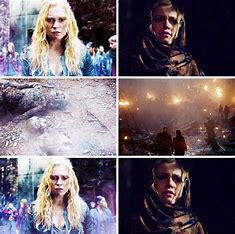
Brand: Clarks
Model: 100